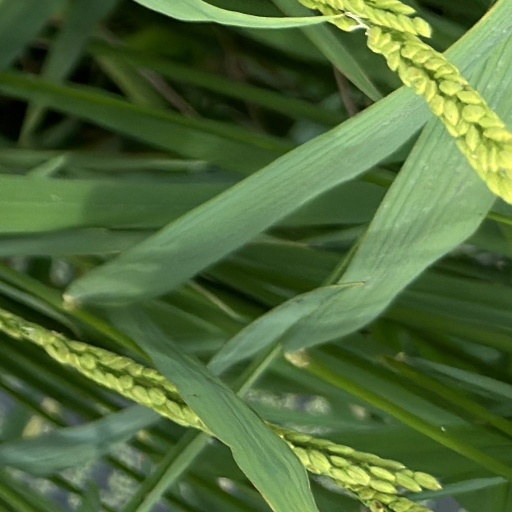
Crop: rice